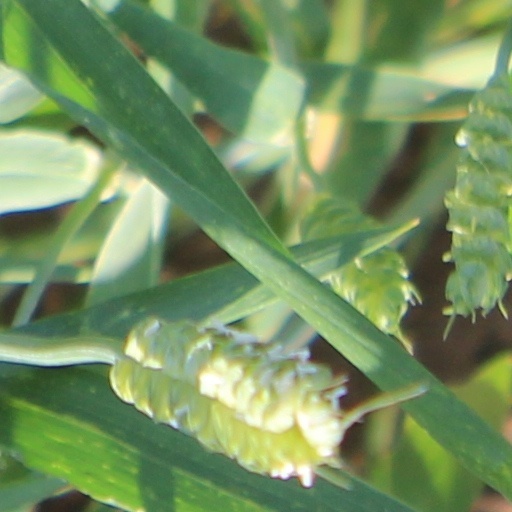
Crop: wheat